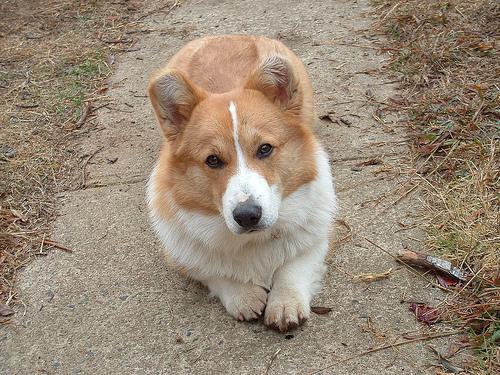
Pembroke